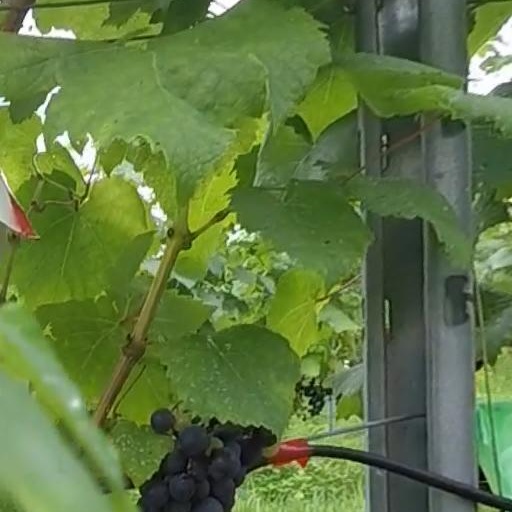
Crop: grape